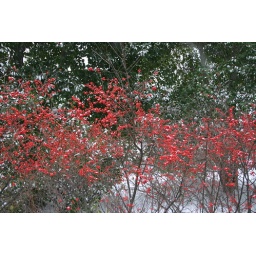
I loved how these bushes looked, they were almost day-glo red against he white snow and green trees.